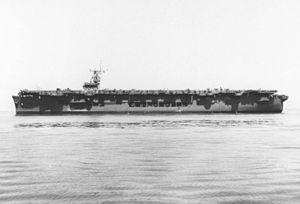
Les porte-avions d'escorte de la marine américaine ont joué un rôle important lors de la Seconde Guerre mondiale en participant à la victoire alliée sur les sous-marins allemands, pendant la Bataille de l'Atlantique et en apportant un appui aérien indispensable lors d' opérations amphibies majeures, tant en Europe que sur le théâtre du Pacifique. Ils ont également joué un rôle moins connu mais tout aussi indispensable en soulageant les porte-avions d'escadre des missions de formation des pilotes, de protection des convois logistiques dans le Pacifique et de transport d'aviation.